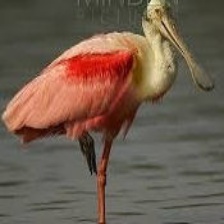
Species: ROSEATE SPOONBILL
Scientific name: PLATALEA AJAJA
ImageNet parent category: spoonbill